Krabbesholm Højskole

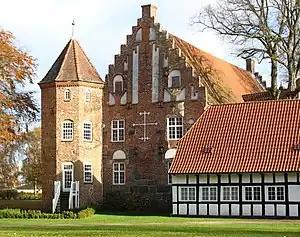
Krabbesholm seen from the southwest

Krabbesholm Højskole is a folk high school founded in 1885, located in Skive, Denmark that caters to students from several nations. The school teaches five main subjects: arts, architecture, graphic design, product design, and photography. The school is recognized as having high academic standards and a creative environment.